1922 South American Championship

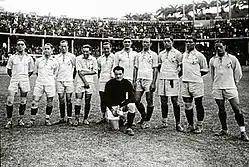
The Brazilian squad, champions

All CONMEBOL members (as of 1922) attended: Argentina, Brazil, Chile, Paraguay and Uruguay.